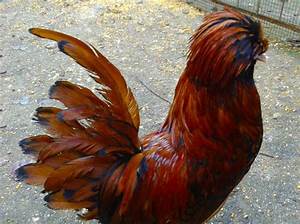
Label: chicken